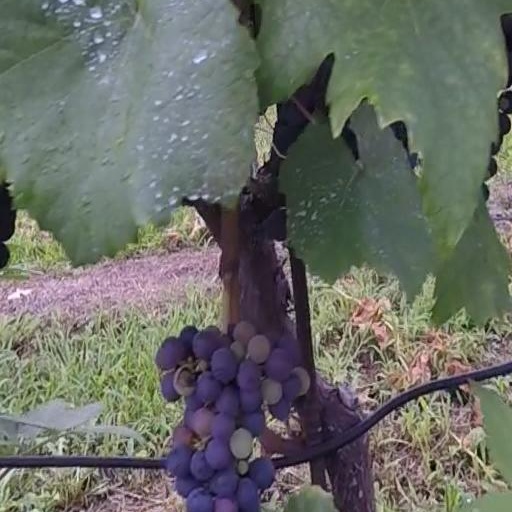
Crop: grape